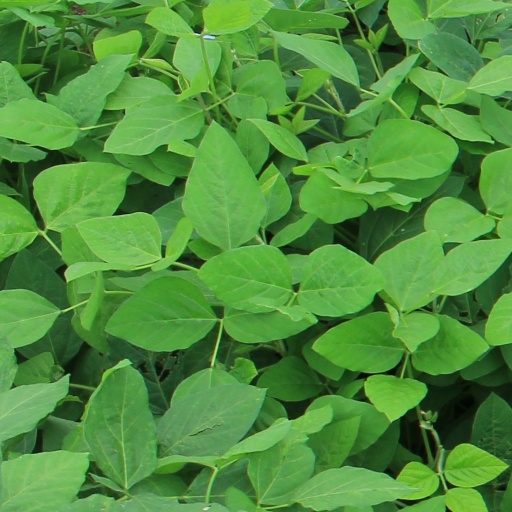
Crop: soybean